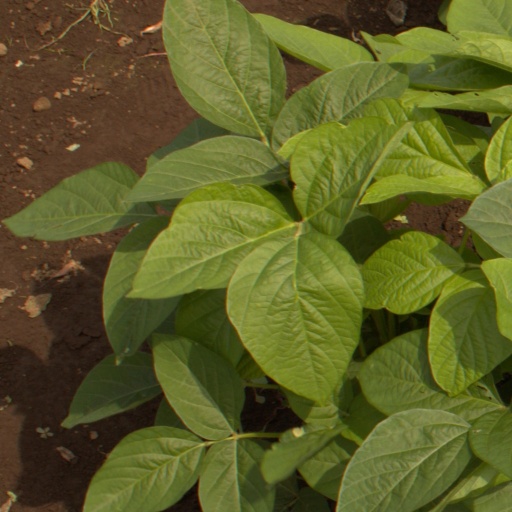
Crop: soybean